Rojava conflict

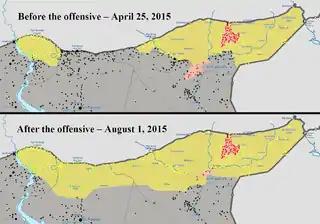
Changes of territorial control in the YPG's June 2015 offensive

On 3 March 2017, the Rojava Asayish arrested more than 40 members of the KNC in Syria while the KDP Asayish arrested 23 opposition protesters in Iraqi Kurdistan. 17 of them were later released but 6 were still imprisoned. By 16 March, more than 13 KNC offices and an Assyrian Democratic Organization office in Rojava were shut down by Rojava Asayish forces, reportedly for failing to register with PYD authorities. In response, the Human Rights Watch called on both sides to "immediately" release all "arbitrarily held political detainees". The Mesopotamia National Council announced their support for TEV-DEM's requirement for parties to apply to licenses to operate in Rojava. However, the council also called for the self-management to give sufficient time for applications and denounced "random" closing of the parties' offices.